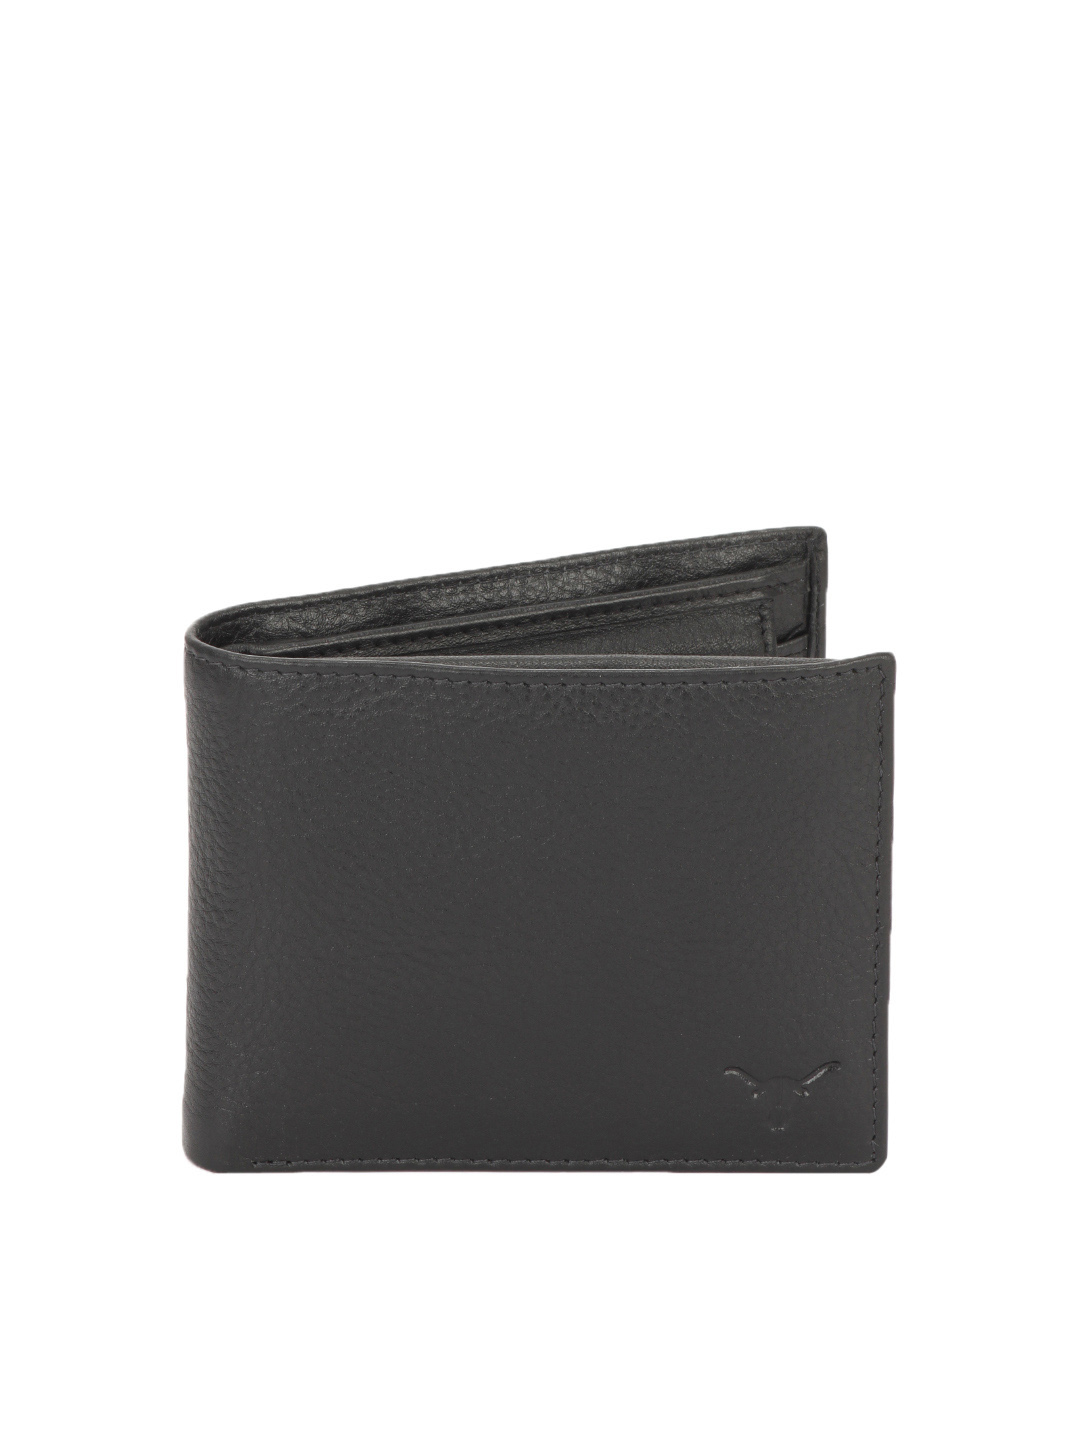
Hidekraft Men Black Wallet
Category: Accessories / Wallets / Wallets
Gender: Men
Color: Black
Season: Summer 2012
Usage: Formal